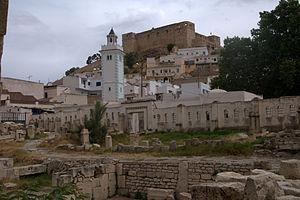
Le Kef est une ville du Nord-Ouest de la Tunisie et le chef-lieu du gouvernorat du même nom.
Sicca est une cité antique mentionnée par Polybe dans ses Histoires et par Salluste dans la Guerre de Jugurtha. La plupart des historiens la situent sur le site de l'actuelle ville du Kef, dans le nord de la Tunisie, qui s'appellera d'ailleurs plus tard Sicca Veneria et Colonia Iulia Veneria Cirta Nova. Pour d'autres chercheurs, le site de Sicca serait toujours inconnu puisque la ville du Kef occuperait le site de Cirta, la capitale de la Numidie. Cette controverse est connue sous le nom de problème de Cirta.